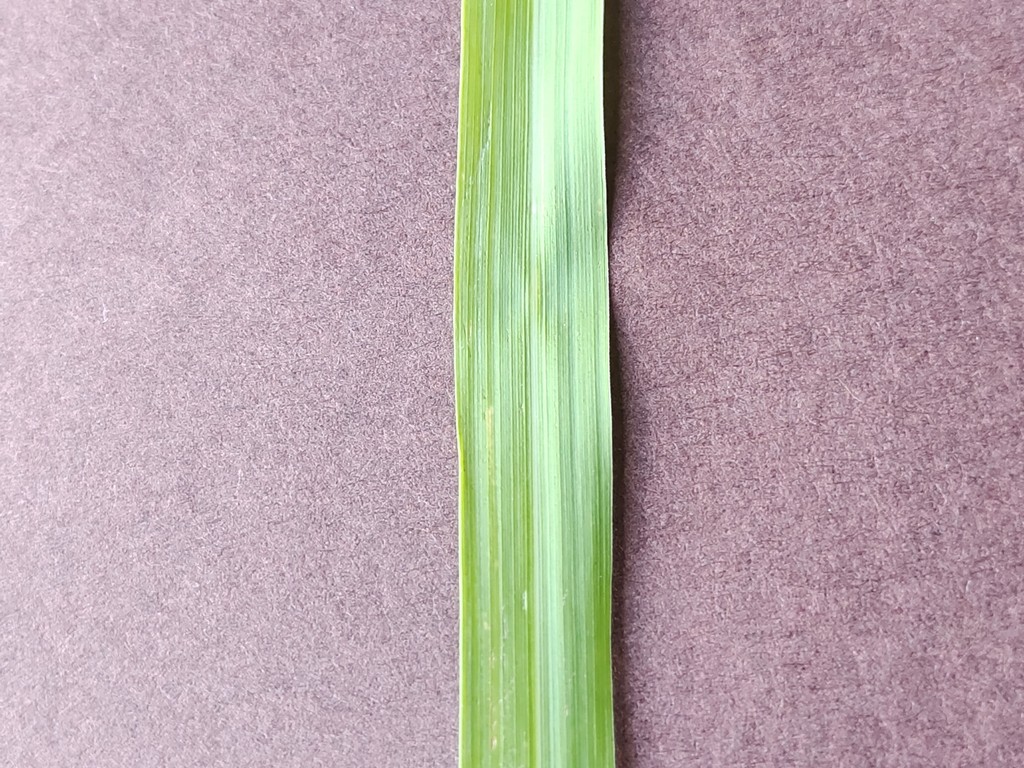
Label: Healthy